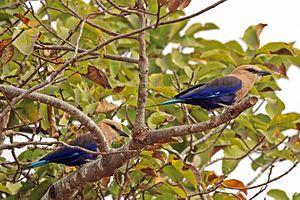
Le Rollier à ventre bleu est une espèce d'oiseau appartenant à la famille des Coraciidae.